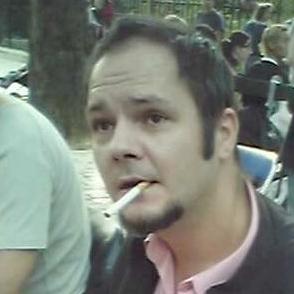
Age: 37